Hugh McDonald (American musician)

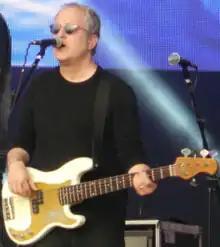
McDonald performing with Bon Jovi in 2013

Hugh John McDonald (born December 28, 1950) is an American musician. He is best known for his session work and for being the bassist and backup singer of the rock band Bon Jovi, which he joined as session/touring band member in November 1994, before being made a permanent member in 2016. Before joining Bon Jovi, McDonald was the bass guitarist for the David Bromberg Band, touring extensively worldwide and playing on many Bromberg albums. He has played with many other artists, both live and in the studio, including Willie Nelson, Steve Goodman, Ringo Starr, Lita Ford, Michael Bolton, Cher, Alice Cooper, Ricky Martin, Gavin Whittaker, Michael Bublé, Poison, and did a few dates during Shania Twain's the Woman in Me TV tour.